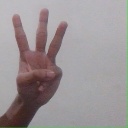
अक्षर: व